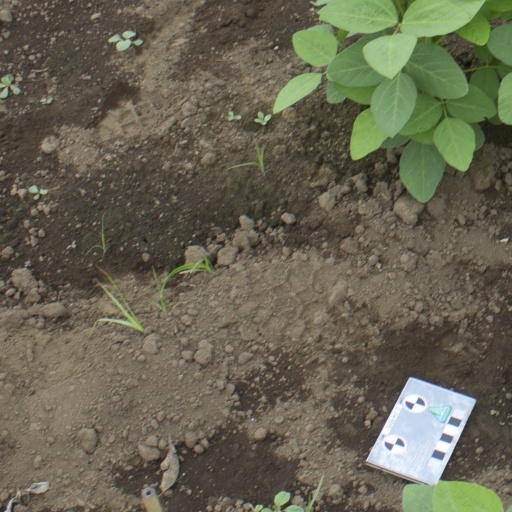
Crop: soybean